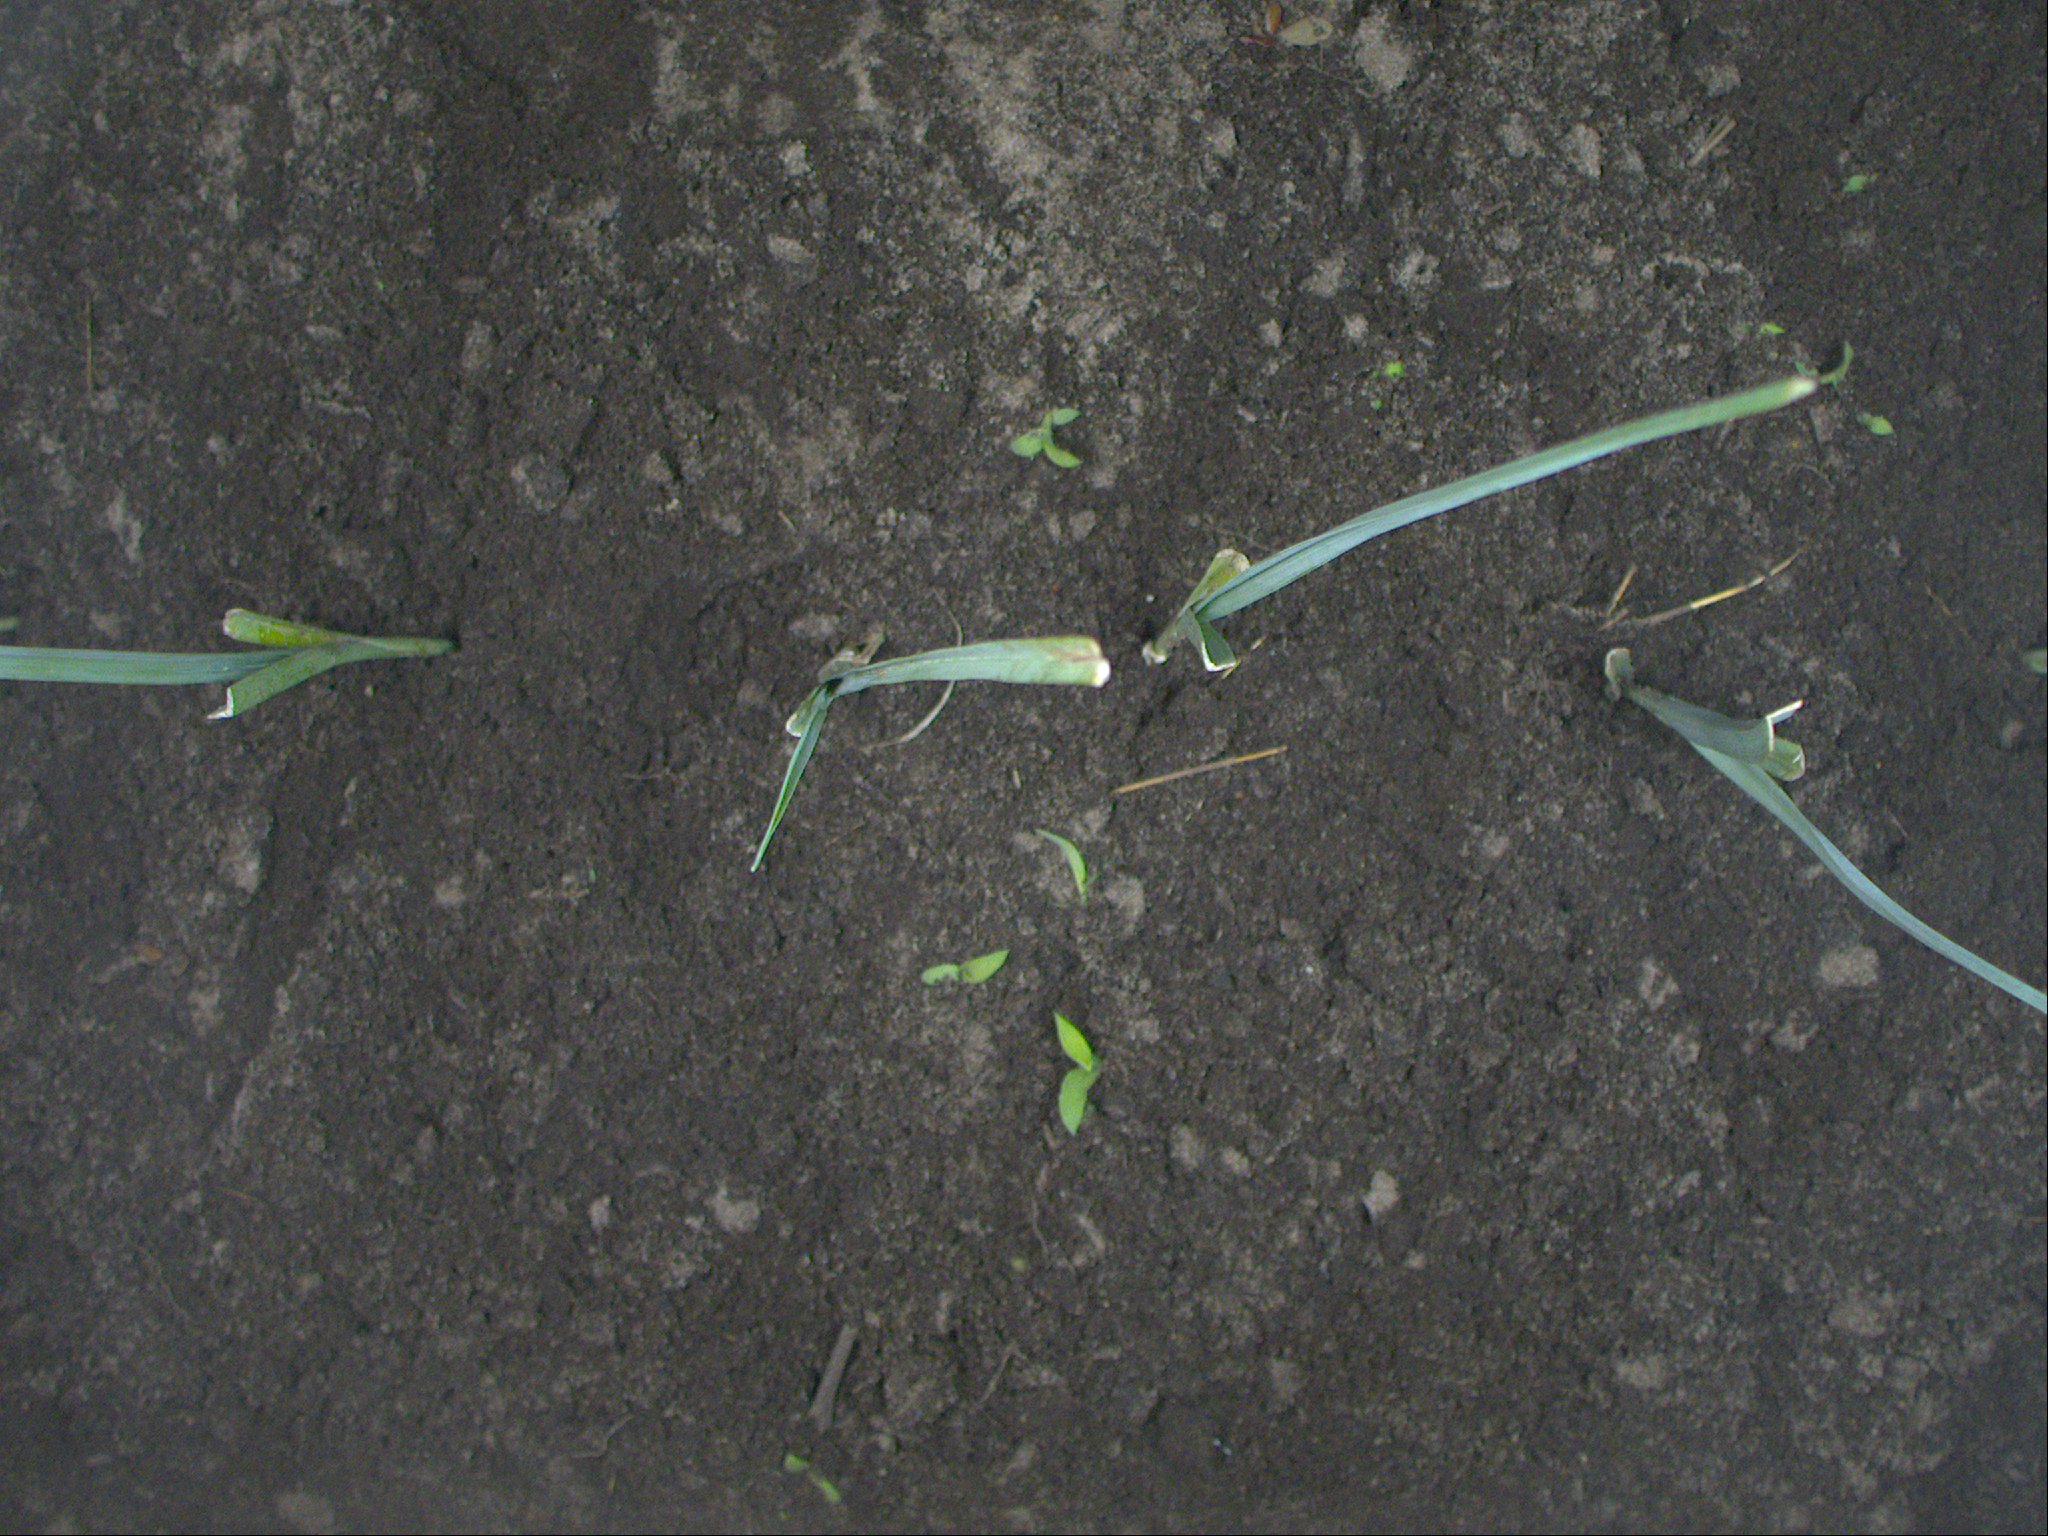
Crop: leek
Objects: leek, leek, leek, leek, stem_leek, stem_leek, stem_leek, stem_leek